Sanseidō

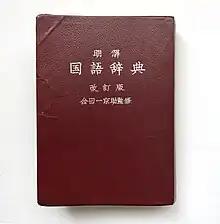
Shin Meikai kokugo jiten revised edition

"Shin Meikai kokugo jiten" is the highest-selling Japanese-language dictionary in Japan, and is well known for its unique and straightforward definitions and examples. It was compiled almost single-handedly by chief editor , and his ideas are strongly reflected in the dictionary. Yamada had previously worked alongside on its predecessor, "". Kenbou would later become editor of "Sanseido Kokugo Jiten".